Globus Holding

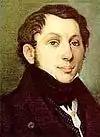
Franz Bruch, the founder

In 1828, Franz Bruch (1801–1865) opened a grocery store under his own name in Sankt Wendel, a town in northeastern Saarland, Germany. The company management passed to his son Joseph Adam Bruch (1837–1905) in 1865. Joseph Karl Bruch (1873–1949), the founder's grandson, took over from his father in 1905. Since then, the company has developed from being a retailer only and expanded into wholesale. On 1 February 1949, Joseph died and his two sons, Franz-Josef and Dr Walter Bruch (1913–1999), took over the company. In the 1950s, the shopping behaviour of consumers changed, and self-service made its way into the retail trade. Walter and Franz Josef Bruch began to restructure the company, developing it into a cash and carry market. In 1953 the company opened its first self-service grocery at its headquarters under the name "A. Backhaus KG".